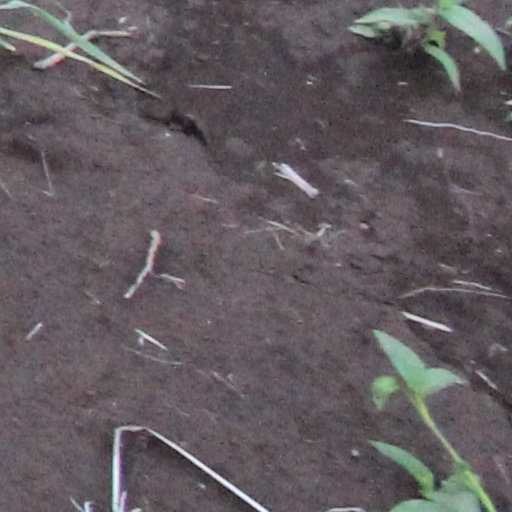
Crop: wheat